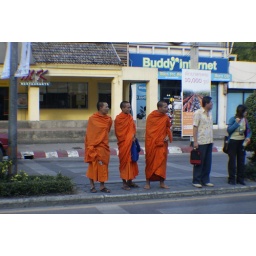
Buddhist monks waiting to cross the street in Chiang Mai Thailand.